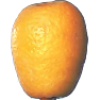
Label: kumquats